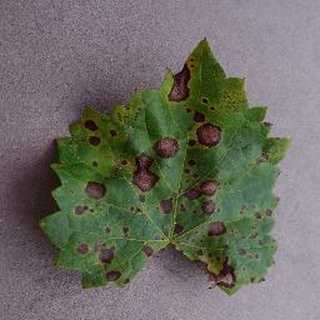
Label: grape_black_rot